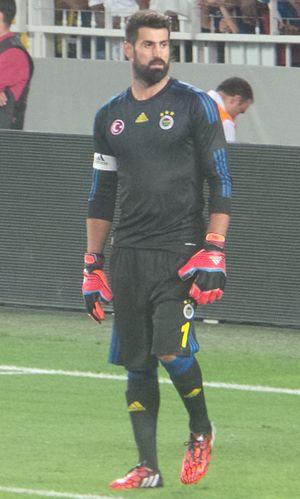
Volkan Demirel, né le 27 octobre 1981 à Istanbul dans le quartier de Merdivenköy, est un footballeur international turc qui évolue au poste de gardien à Fenerbahçe.